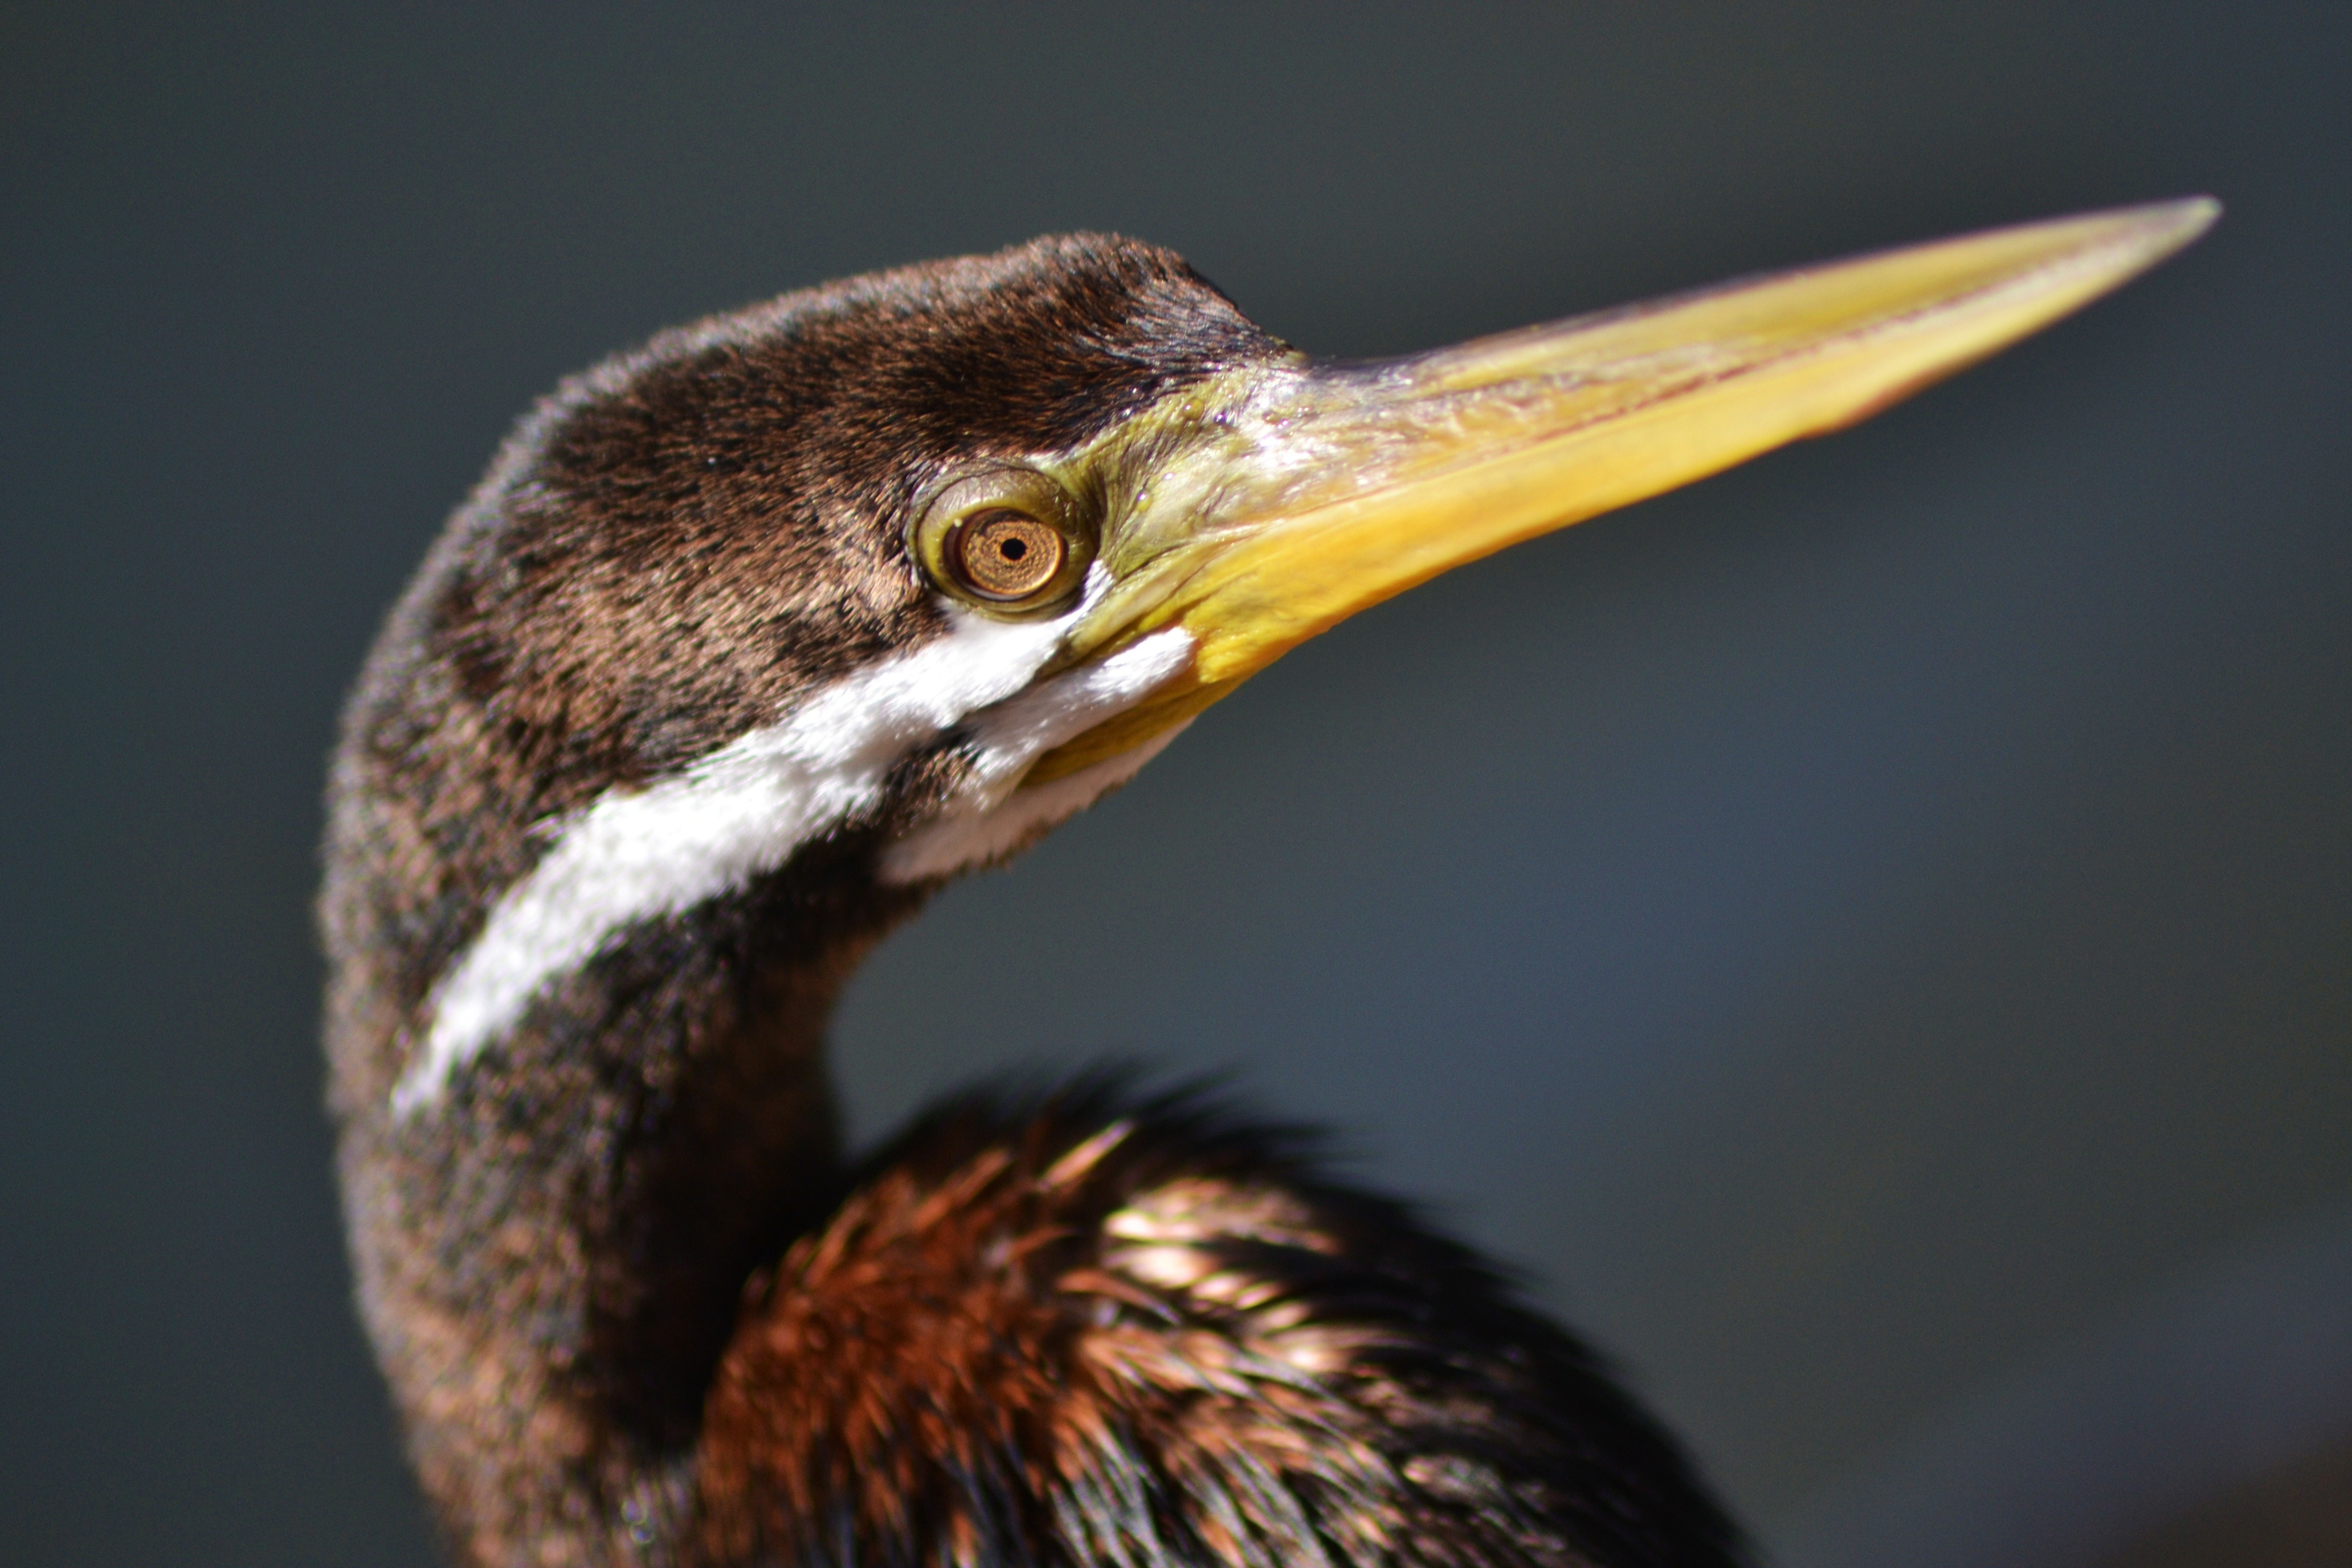
bird, wing, wildlife, wild, beak, macro, brown, fauna, close up, face, vertebrate, water bird, macro photography